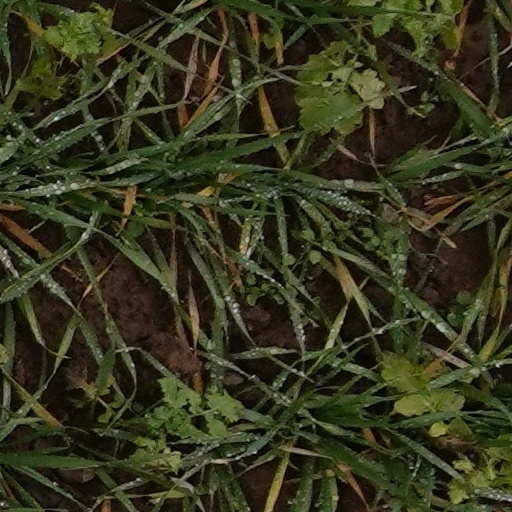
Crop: wheat